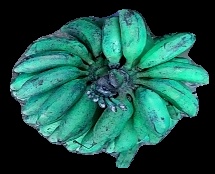
Variety: rasbale
Grade: grade3